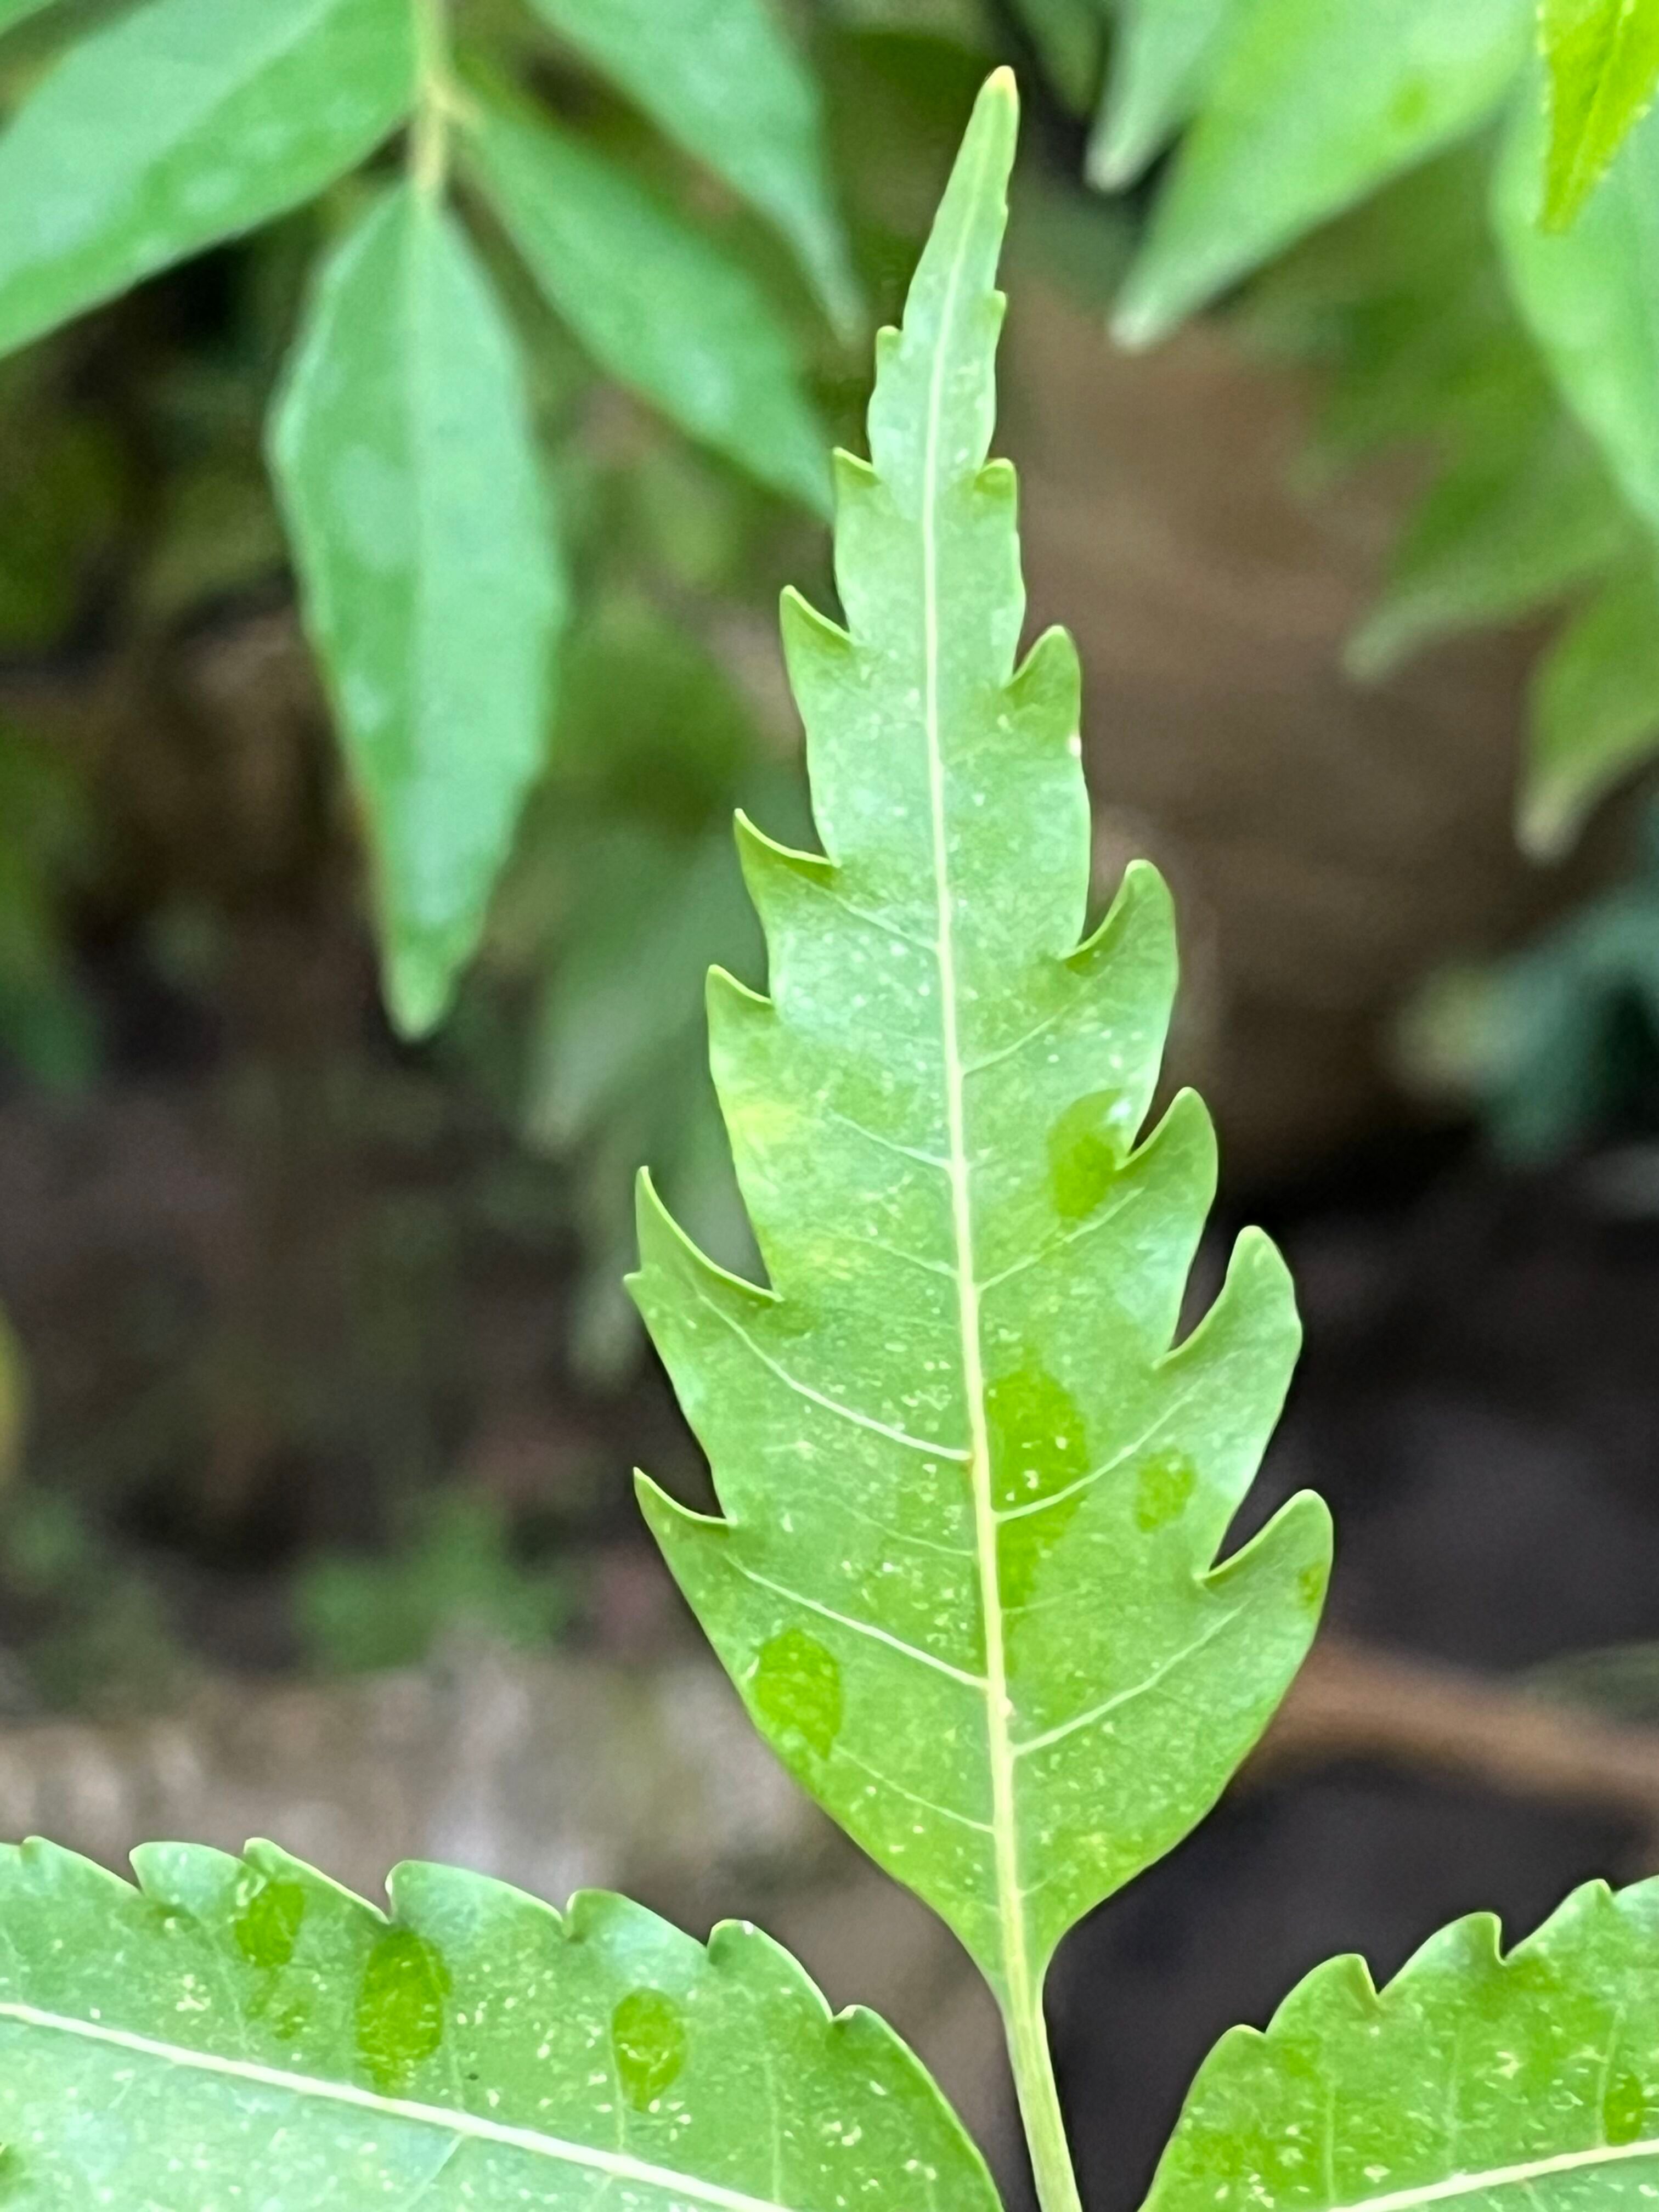
Plant species: azadirachta-indica